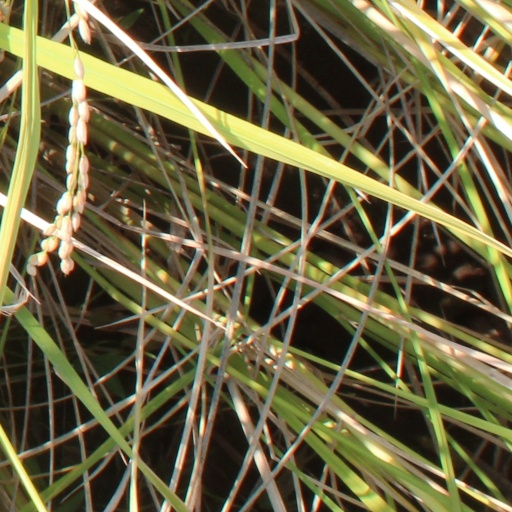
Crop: rice